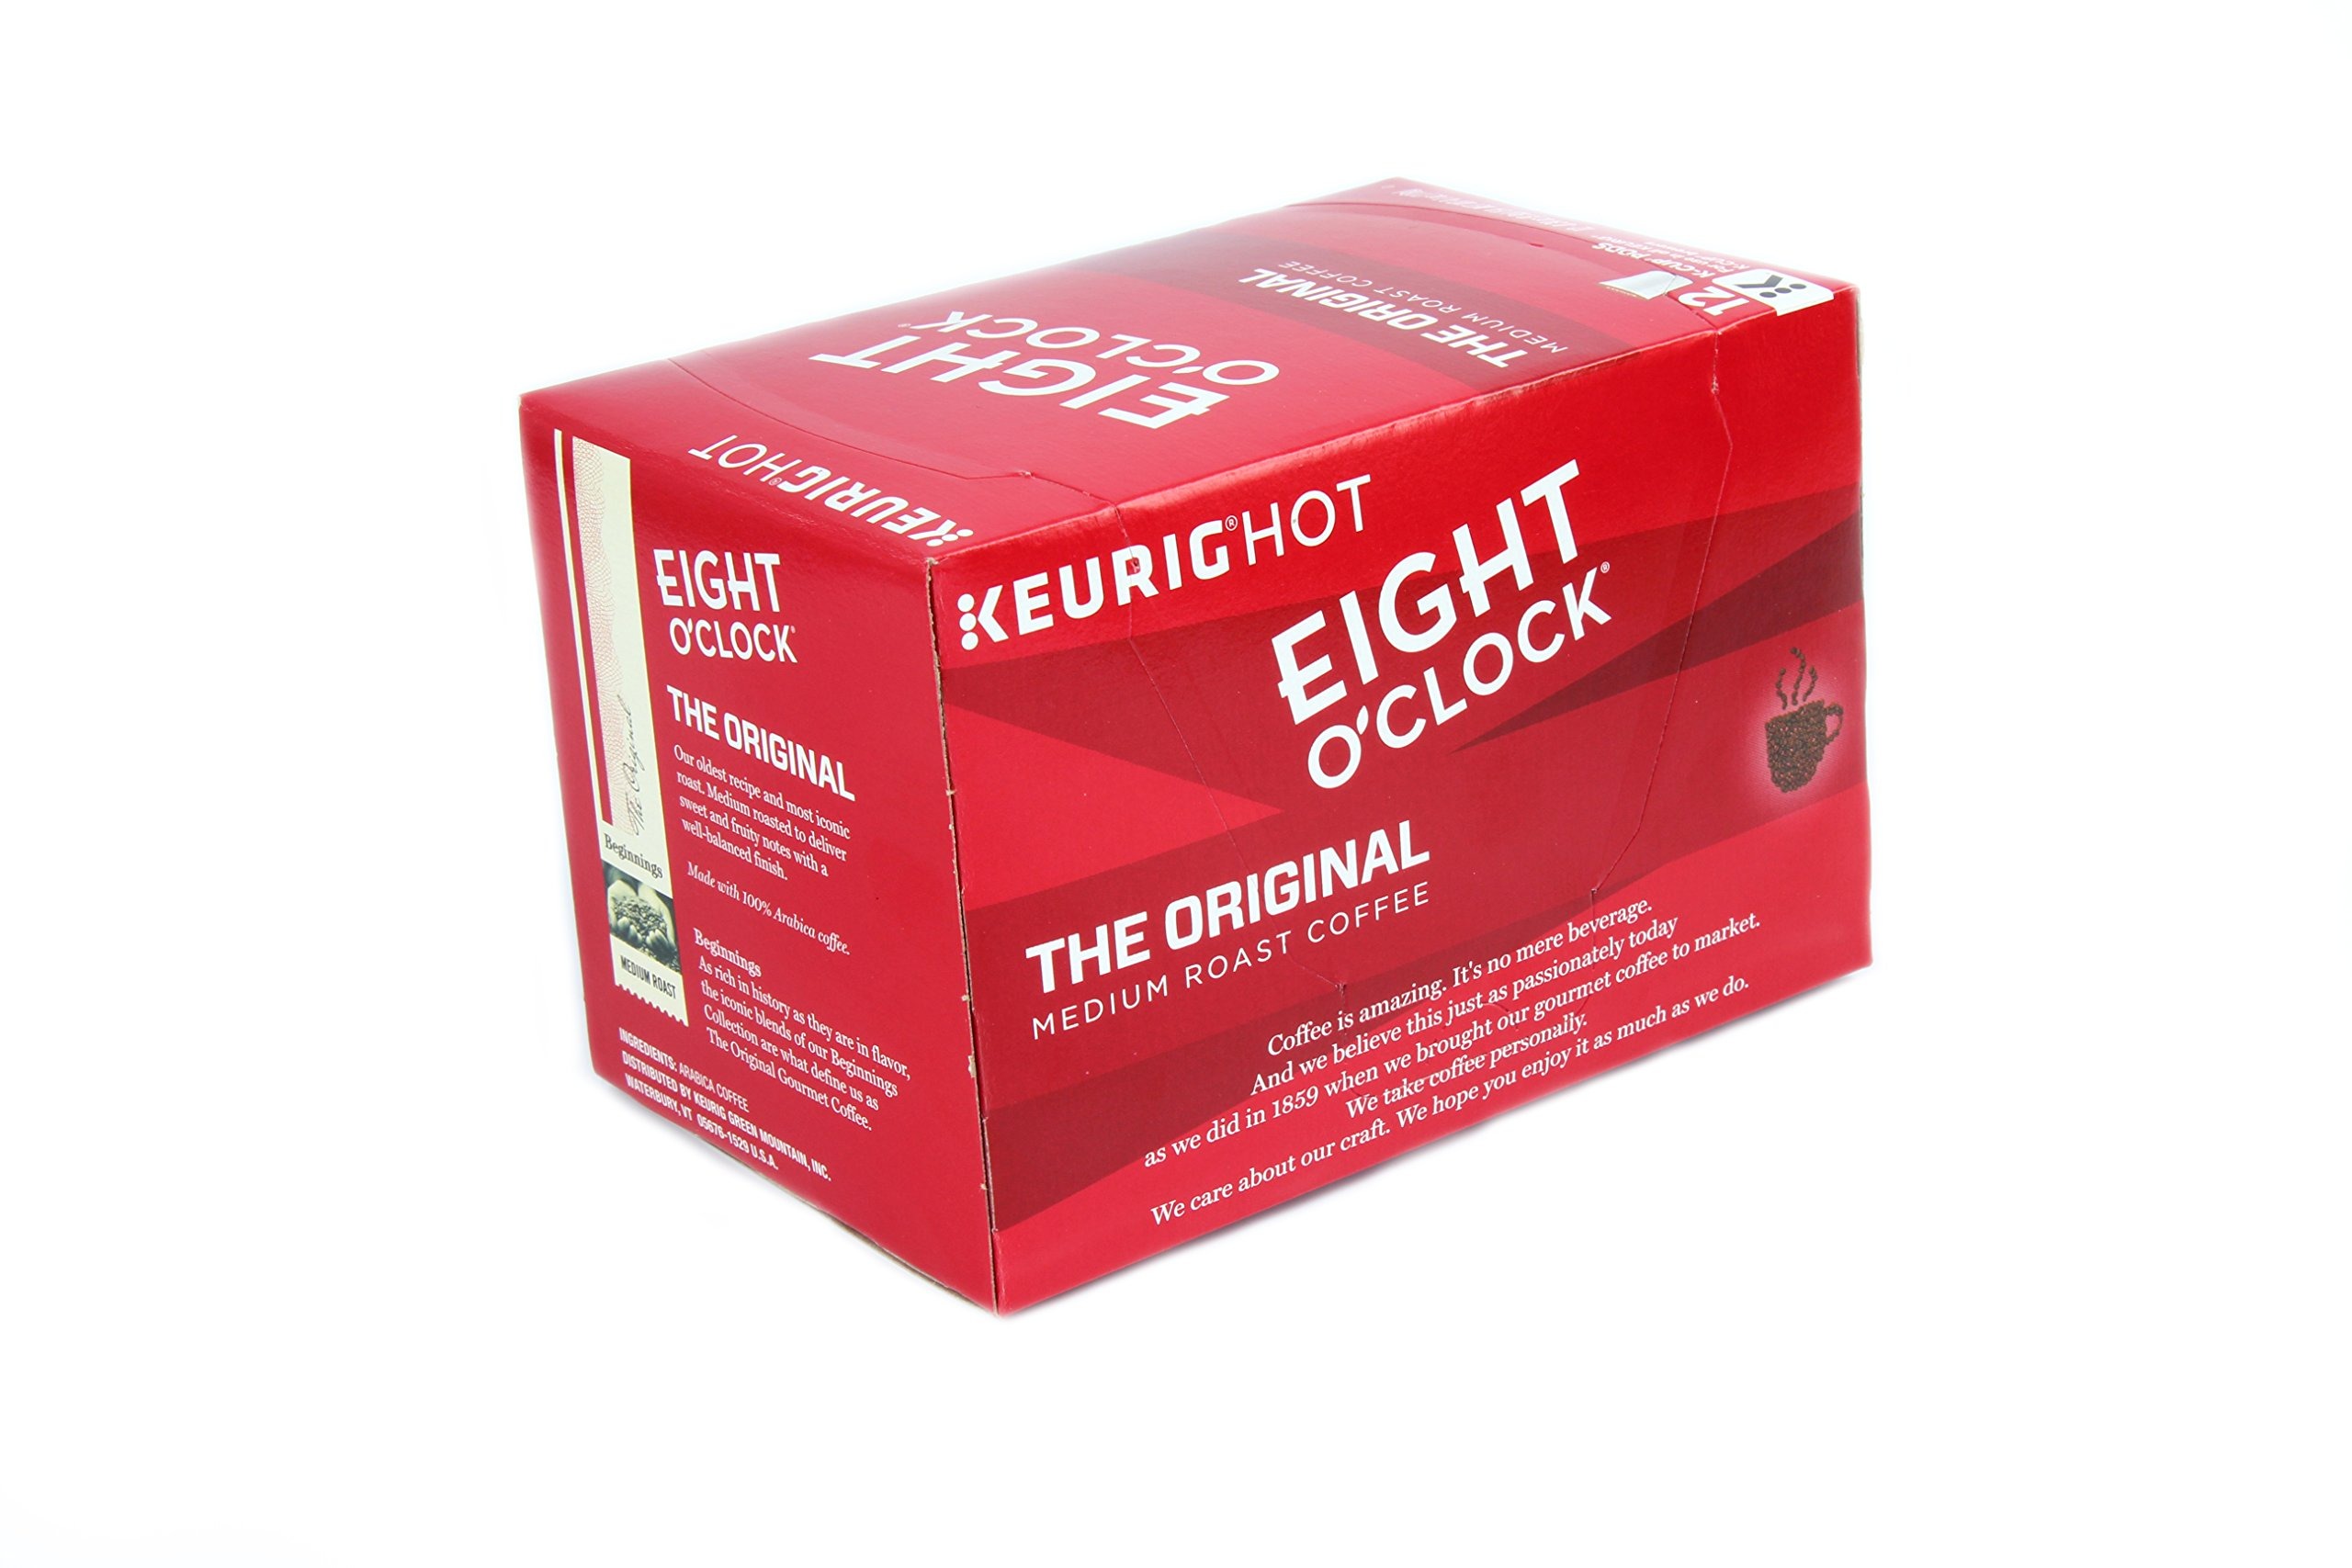
Item Name: Eight O'Clock Original Keurig Brewed Medium Roast Coffee K-Cup Packs - 12 CT
Bullet Point: Eight O' Clock Original Keurig Brewed Medium Roast Coffee K-Cup Packs. For Keurig K-Cup brewing systems. Not for Keurig Vue brewing systems.
Value: 12.0
Unit: Count

Price: 8.99